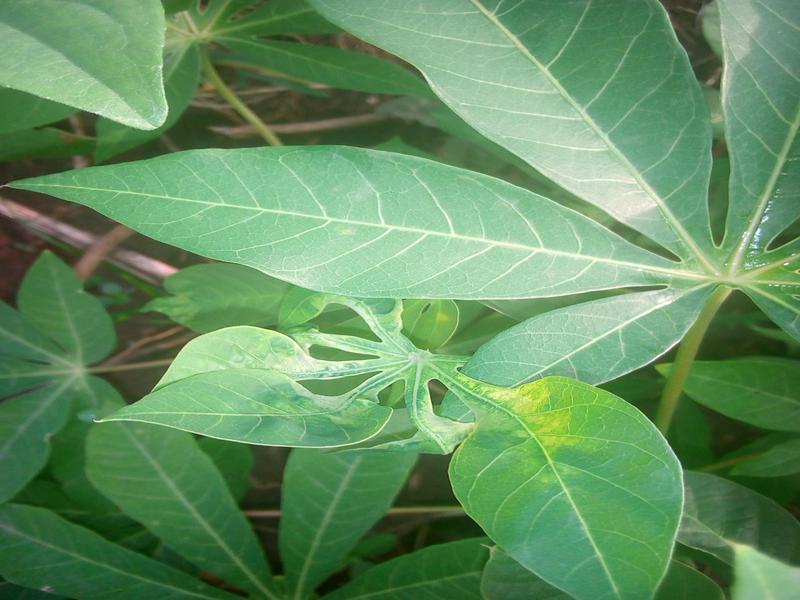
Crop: cassava
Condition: mosaic_disease